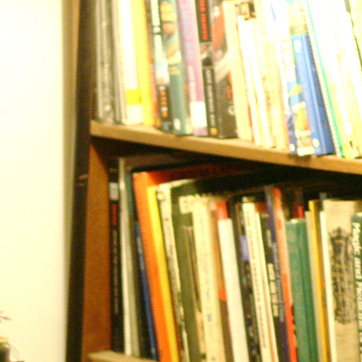
Material: paper